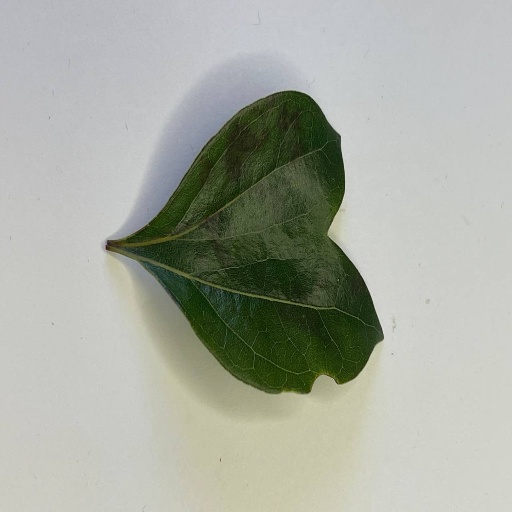
Species: Camphor
Leaf condition: Bacterial Spot